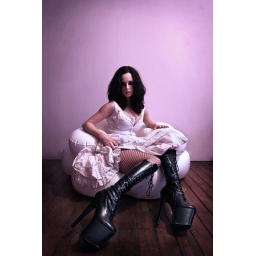
Jess. Boots are from puss in boots, dress is mine. Taken at her house, natural window light.